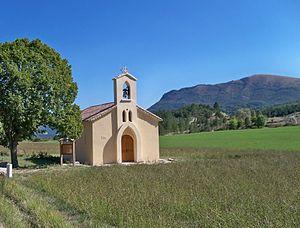
église Sainte Bernadette à Villefranche le Chateau